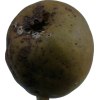
Label: pear